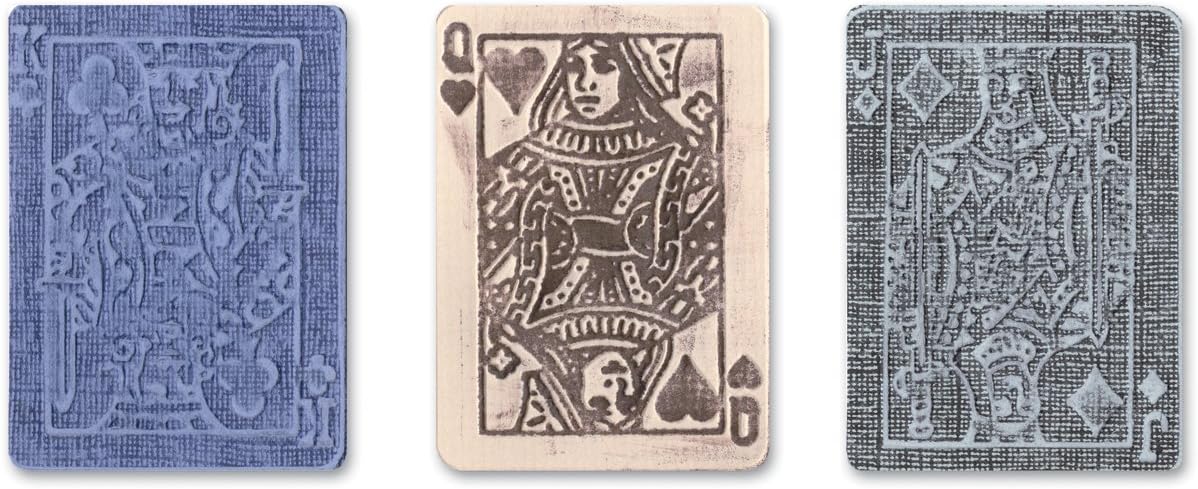
Sizzix 657194 Texture Trades Embossing Folders, Poker Face Set by Tim Holtz, Pack of 3, Multicolor
Category: Arts, Crafts & Sewing
Sized perfectly for artist trading cards, Texture Trades offer all the altered appeal that creative types need to make a great impression - and then some! You can turn ordinary cardstock, paper, metallic foil or vellum into an embossed, textured masterpiece.
Features: Sizzix Texture Trades Embossing Folders | Category: Embossing | Measuring 3 7/8" x 5 1/2" x 1/2" | For use with the Texture Boutique, BIG kick, Big Shot and Vagabond machines only | For use with the Texture Boutique, BIG kick, Big Shot and Vagabond machines only | Sizzix Texture Trades Embossing Folders | Category: Embossing | Measuring 3 7/8" x 5 1/2" x 1/2" | For use with the Texture Boutique, BIGkick, Big Shot and Vagabond machines only